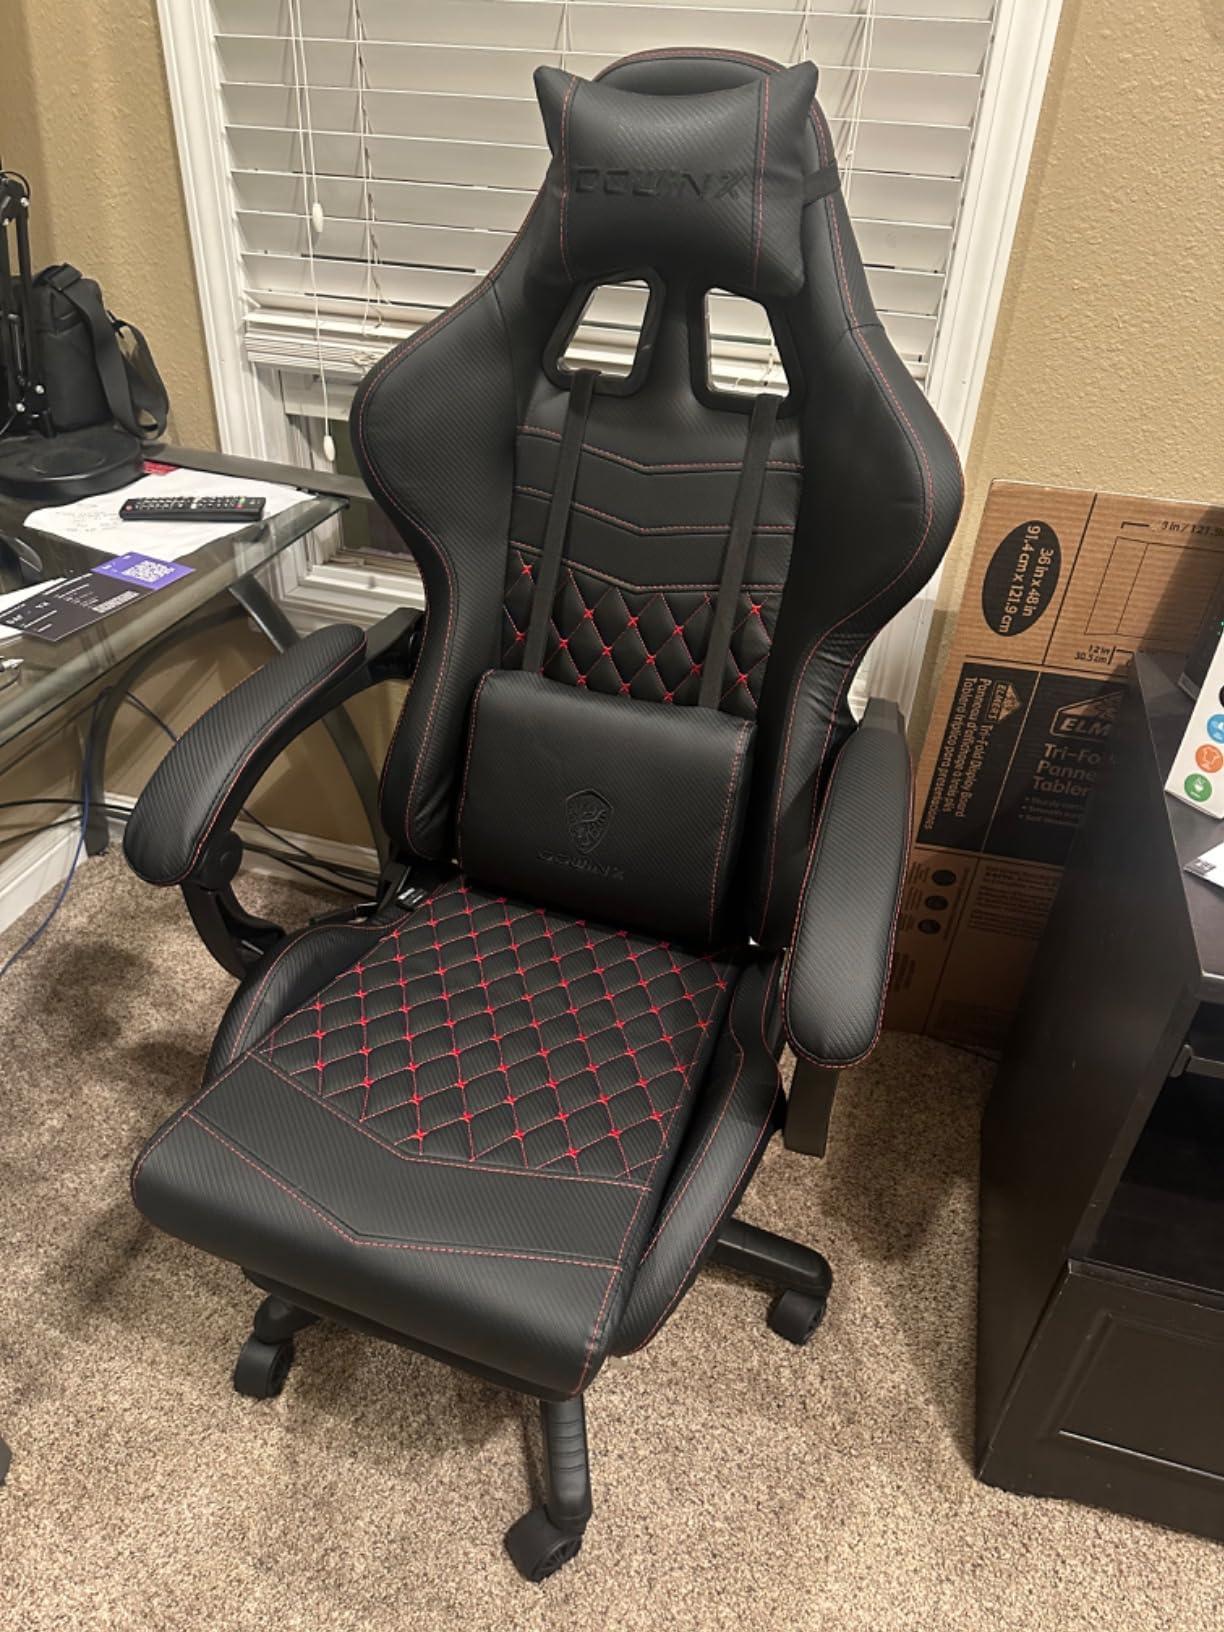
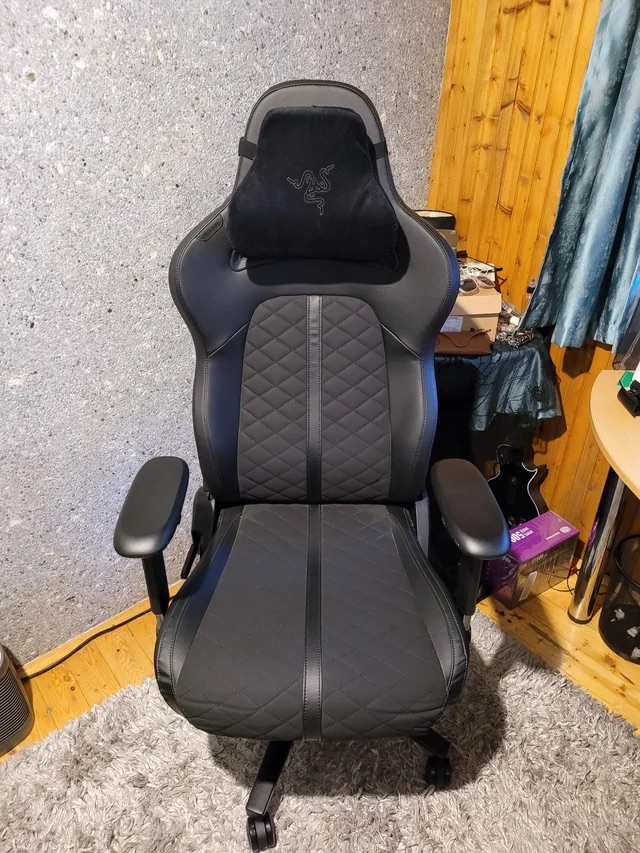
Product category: items_chair
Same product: no